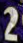
Number: 2